Universities in the United Kingdom

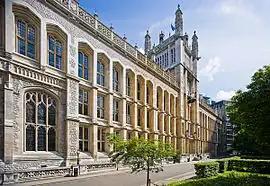
Almost all universities by law require staff and student representation in the governing body. Lack of transparency means many rules, like under the King's College London Act 1997, have not yet been put into practice.

Governance of universities is set by each university's constitution, typically deriving from an Act of Parliament, a royal charter or an Order in Council issued by the Privy Council. The most progressive models support a high degree of voice for staff and students, with the Higher Education Code of Governance stating that: